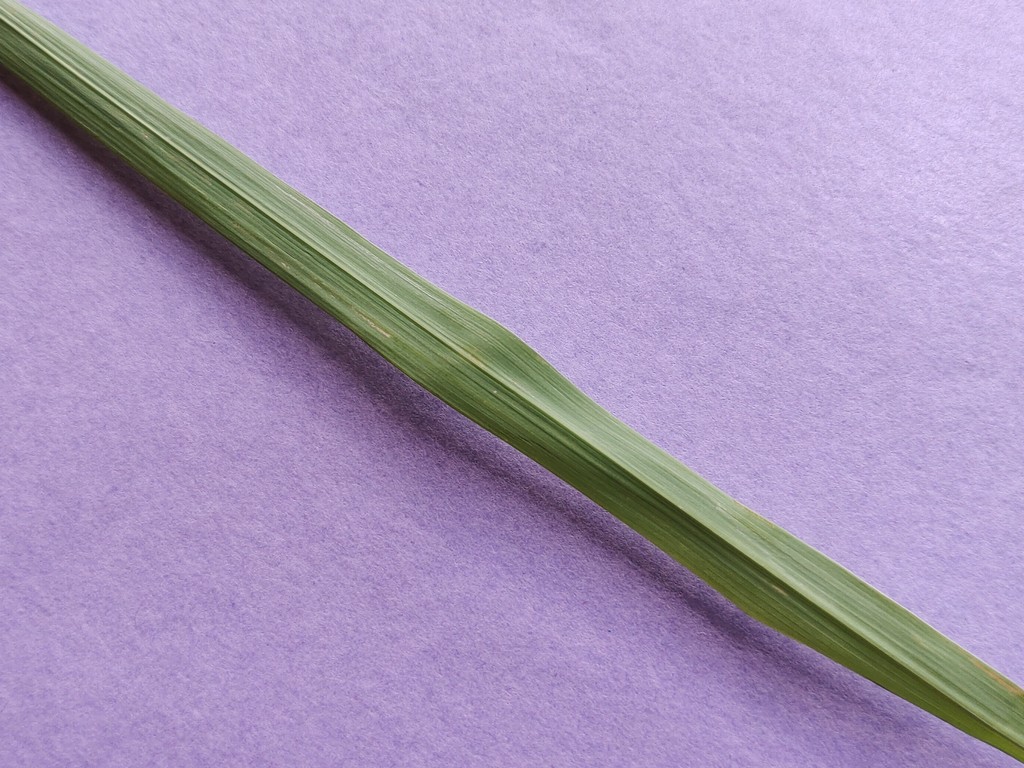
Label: Healthy